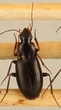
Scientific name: Calathus advena
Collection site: Rocky Mountains NEON (RMNP), plot RMNP_014